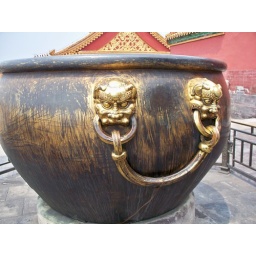
Another water collecting pot to help protect against fire within the Forbidden City.